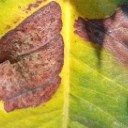
Label: Phoma